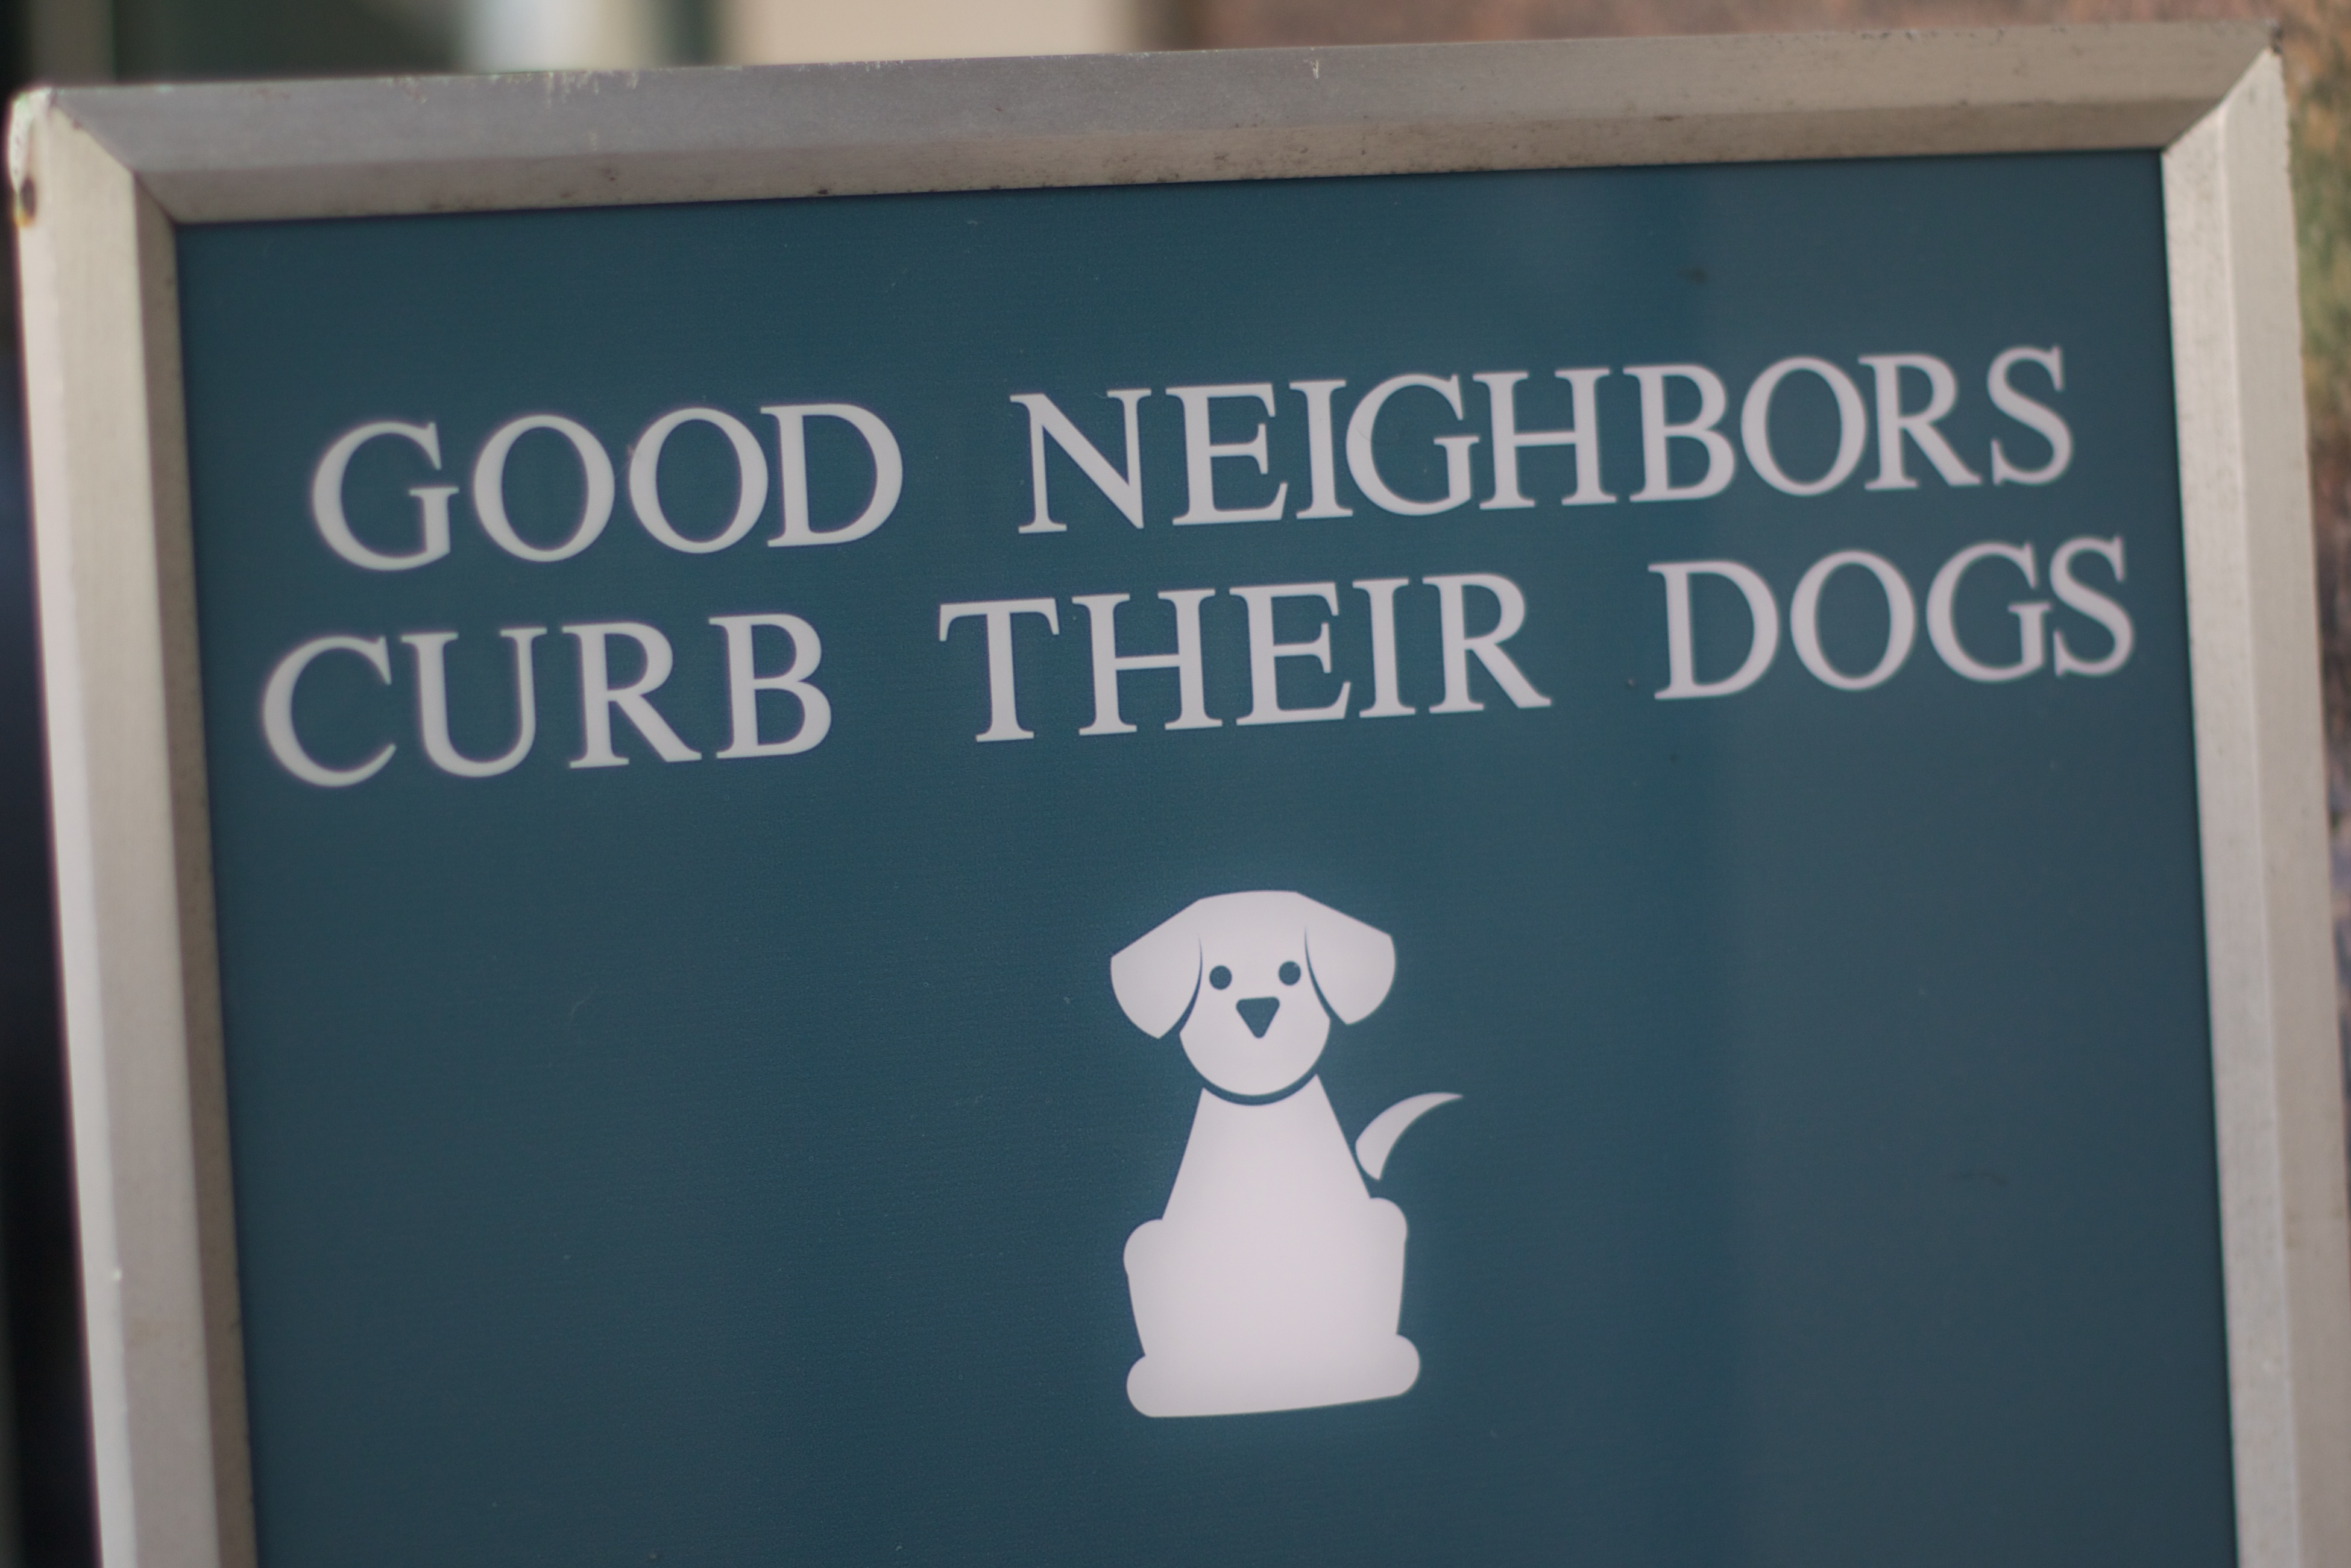
sign, blue, signage, odyssey